Rory Albanese

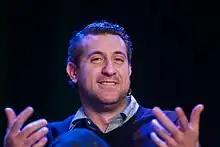
Albanese in 2011

Rory Scot Albanese (born May 29, 1977) is an American comedian, comedy writer and television producer. He was a showrunner, executive producer and writer for "The Daily Show with Jon Stewart", which he joined in 1999 and was with until October 2013. He was also an executive producer and showrunner of "The Nightly Show with Larry Wilmore."